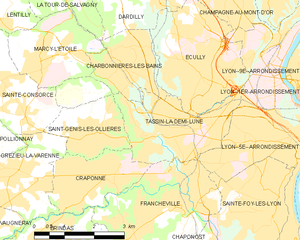
Carte des communes françaises